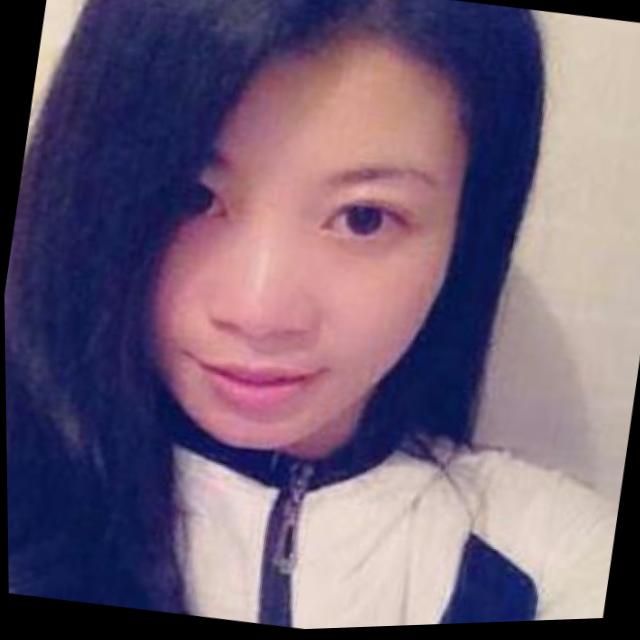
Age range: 21-44